Ludovine de La Rochère

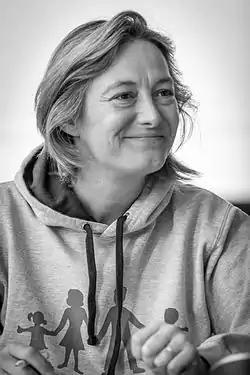
Ludovine de la Rochère in 2013

Ludovine de La Rochère (born 17 January 1971) is a French anti-LGBTQ activist. She is president and co-founder of La Manif pour tous.